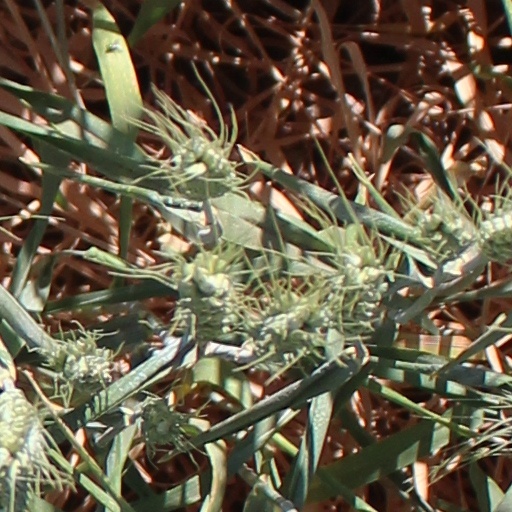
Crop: wheat